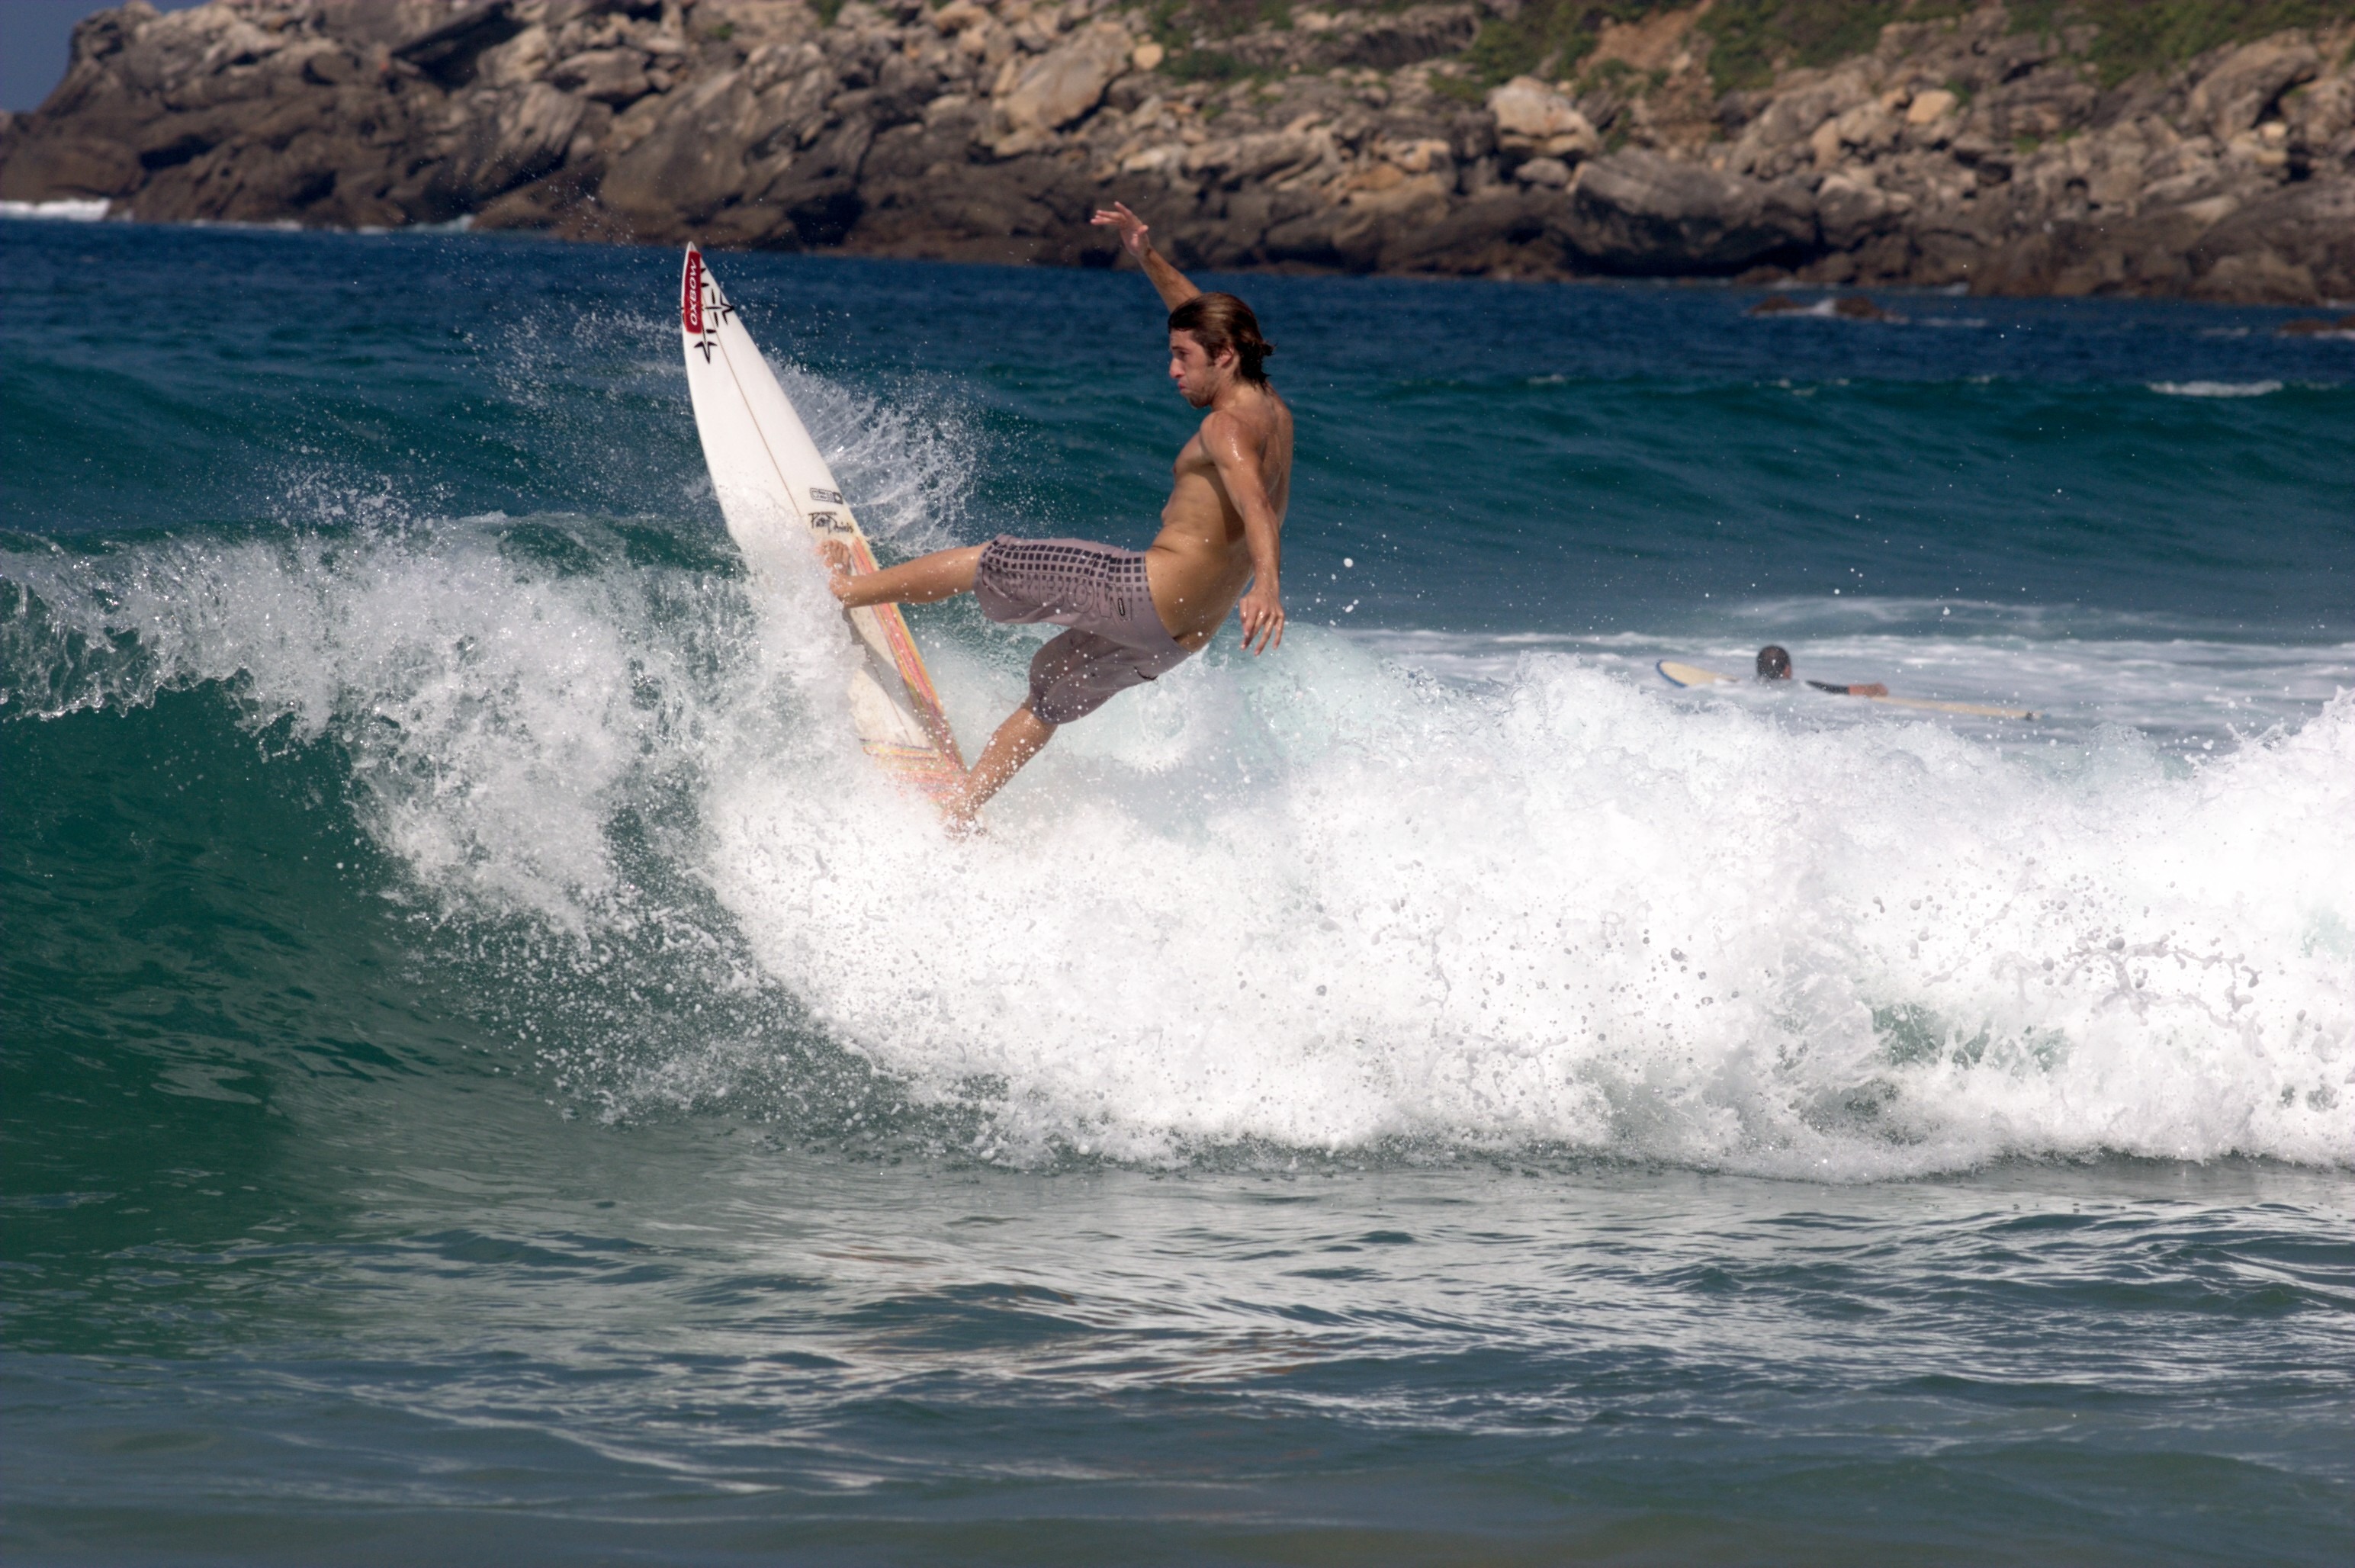
sea, ocean, wave, wind, surf, surfing, sailing, surfboard, extreme sport, sports, boating, windsurfing, water sport, wind wave, boardsport, surfing equipment and supplies, surface water sports, zurriola, norman landa